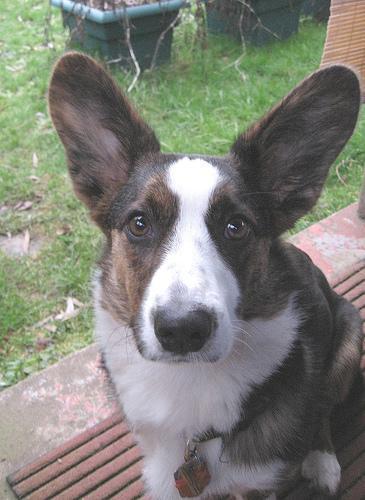
Cardigan